History of Toulouse

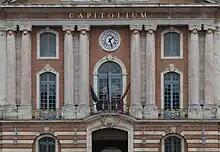
Furled flags of France, the European Union and the Midi-Pyrénées on the Toulouse Capitole after Mohammed Merah's shootings in the city

The AZF chemical plant in Toulouse exploded on 21 September 2001. The explosion, which destroyed the plant— from the city centre—also damaged houses (including more than 20,000 flats), schools, churches, monuments and shops. Twenty-nine people died, and several thousand were injured. The explosion originated in a building containing ammonium nitrate.